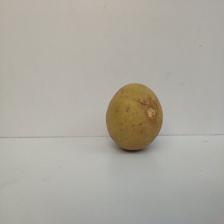
Size: Large